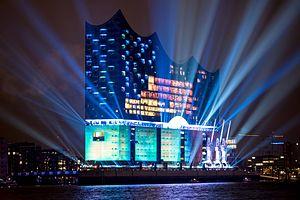
La Philharmonie de l’Elbe est une salle de concert symphonique située à Hambourg construite par les architectes Herzog & de Meuron. A l'instar de la Philharmonie de Berlin ou de la Philharmonie de Paris, c'est une des salles les plus grandes et les plus performantes acoustiquement conçues pour la musique symphonique.
Il existe 398 villes de l'Union européenne de plus de 100 000 habitants. Les chiffres cités ne concernent que les villes sans les banlieues et ne correspondent pas à la population des agglomérations, aires ou régions urbaines. Les capitales sont en gras. Par ailleurs, il existe 59 aires urbaines de plus de 1 million d'habitants.